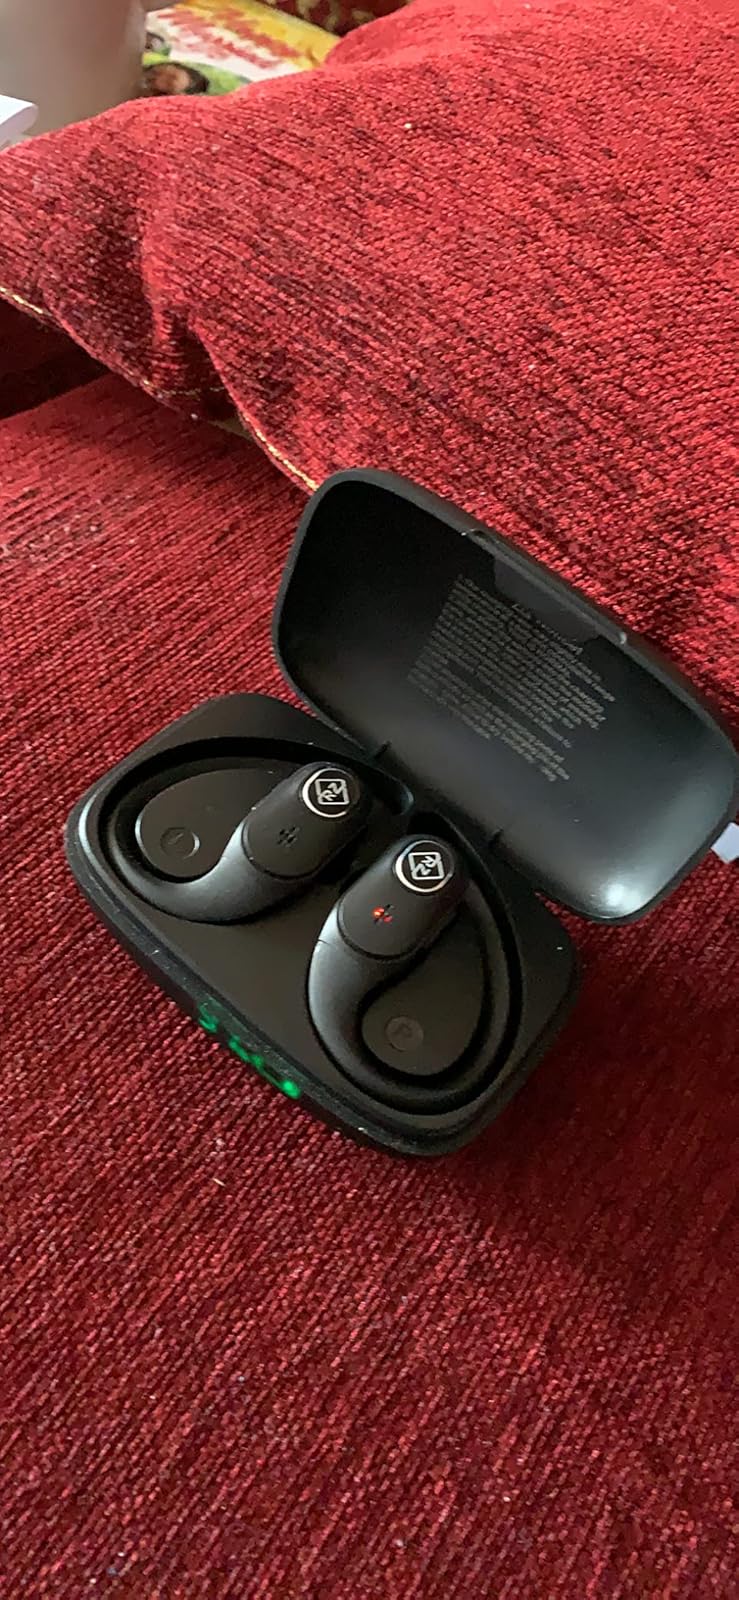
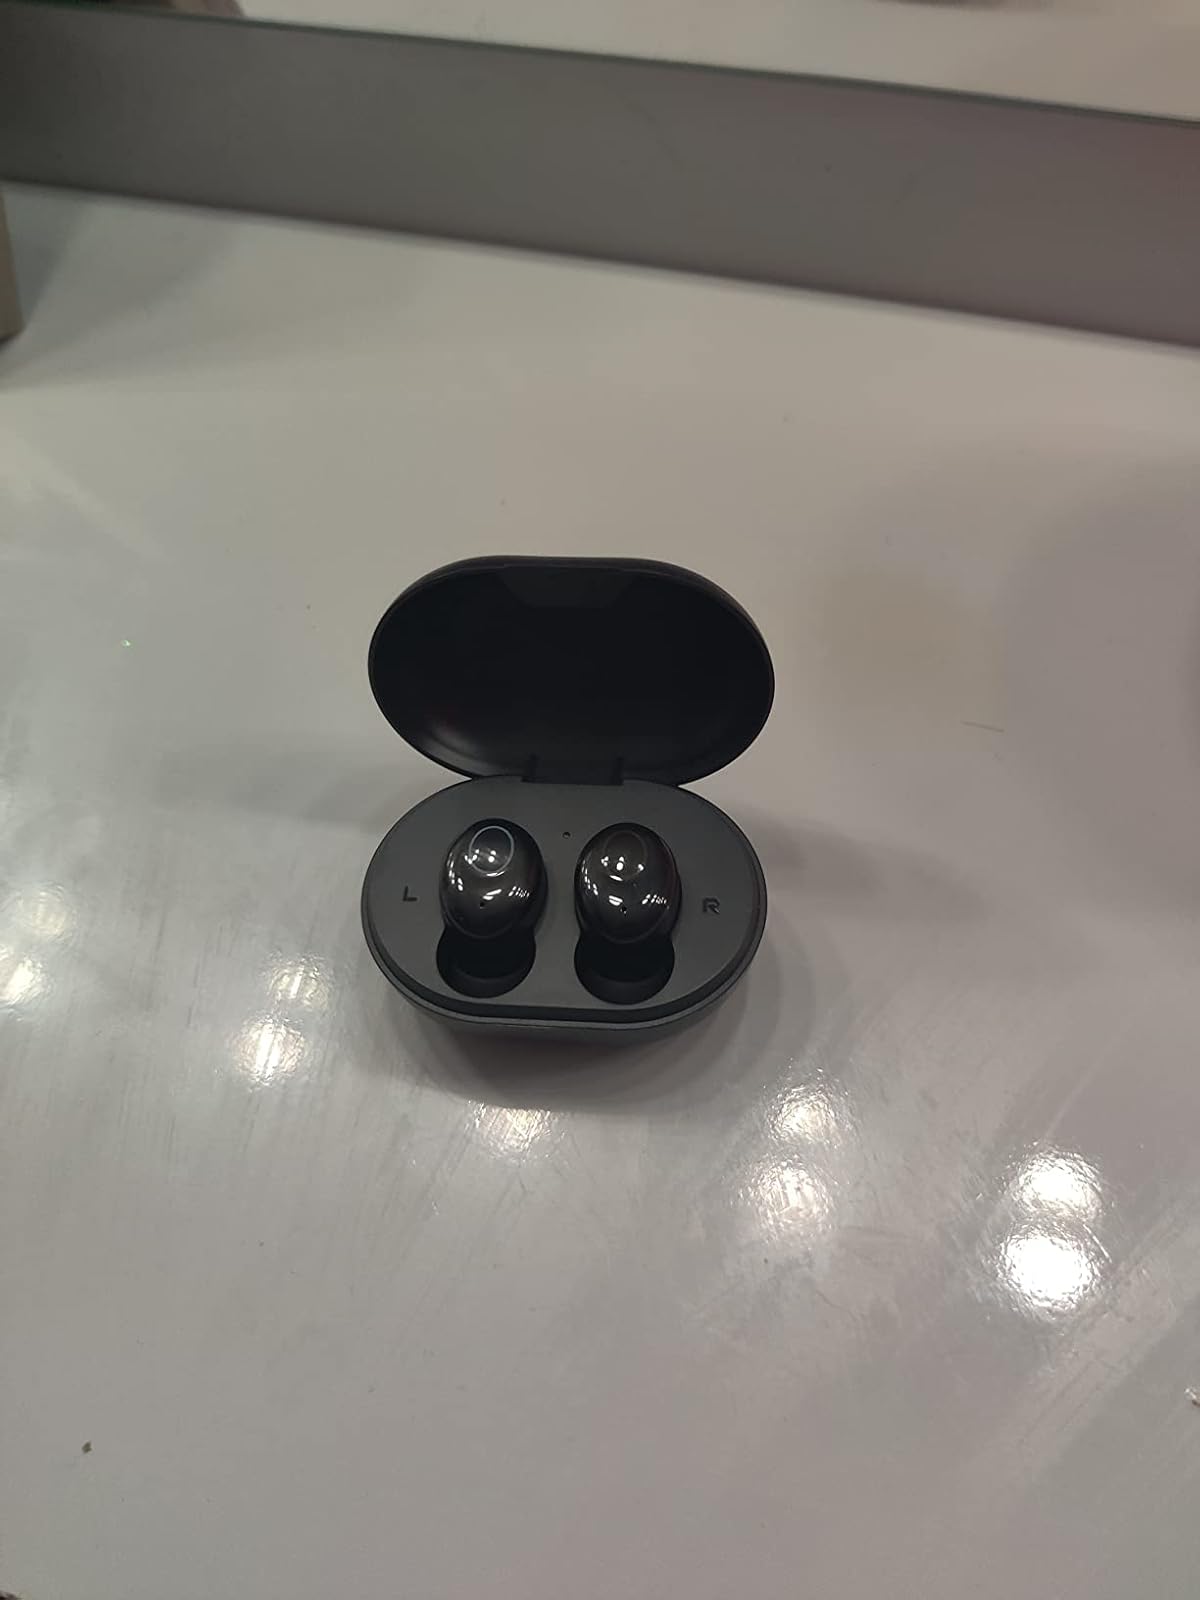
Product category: earbuds
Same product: no